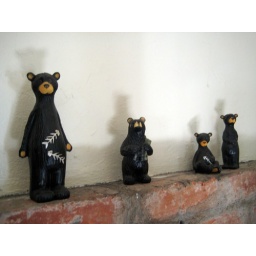
family of odd bear art in the house